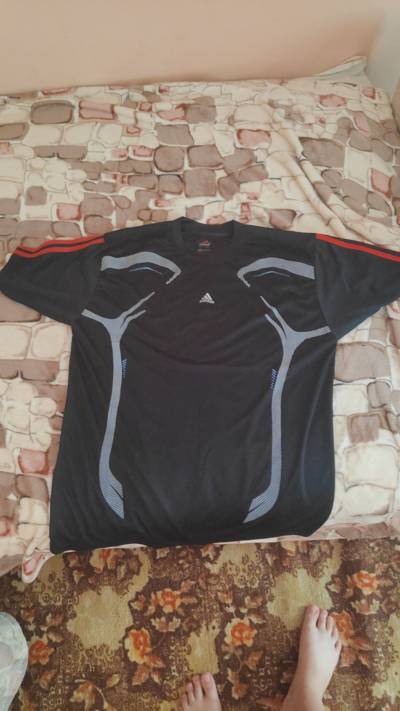
Waste category: clothes